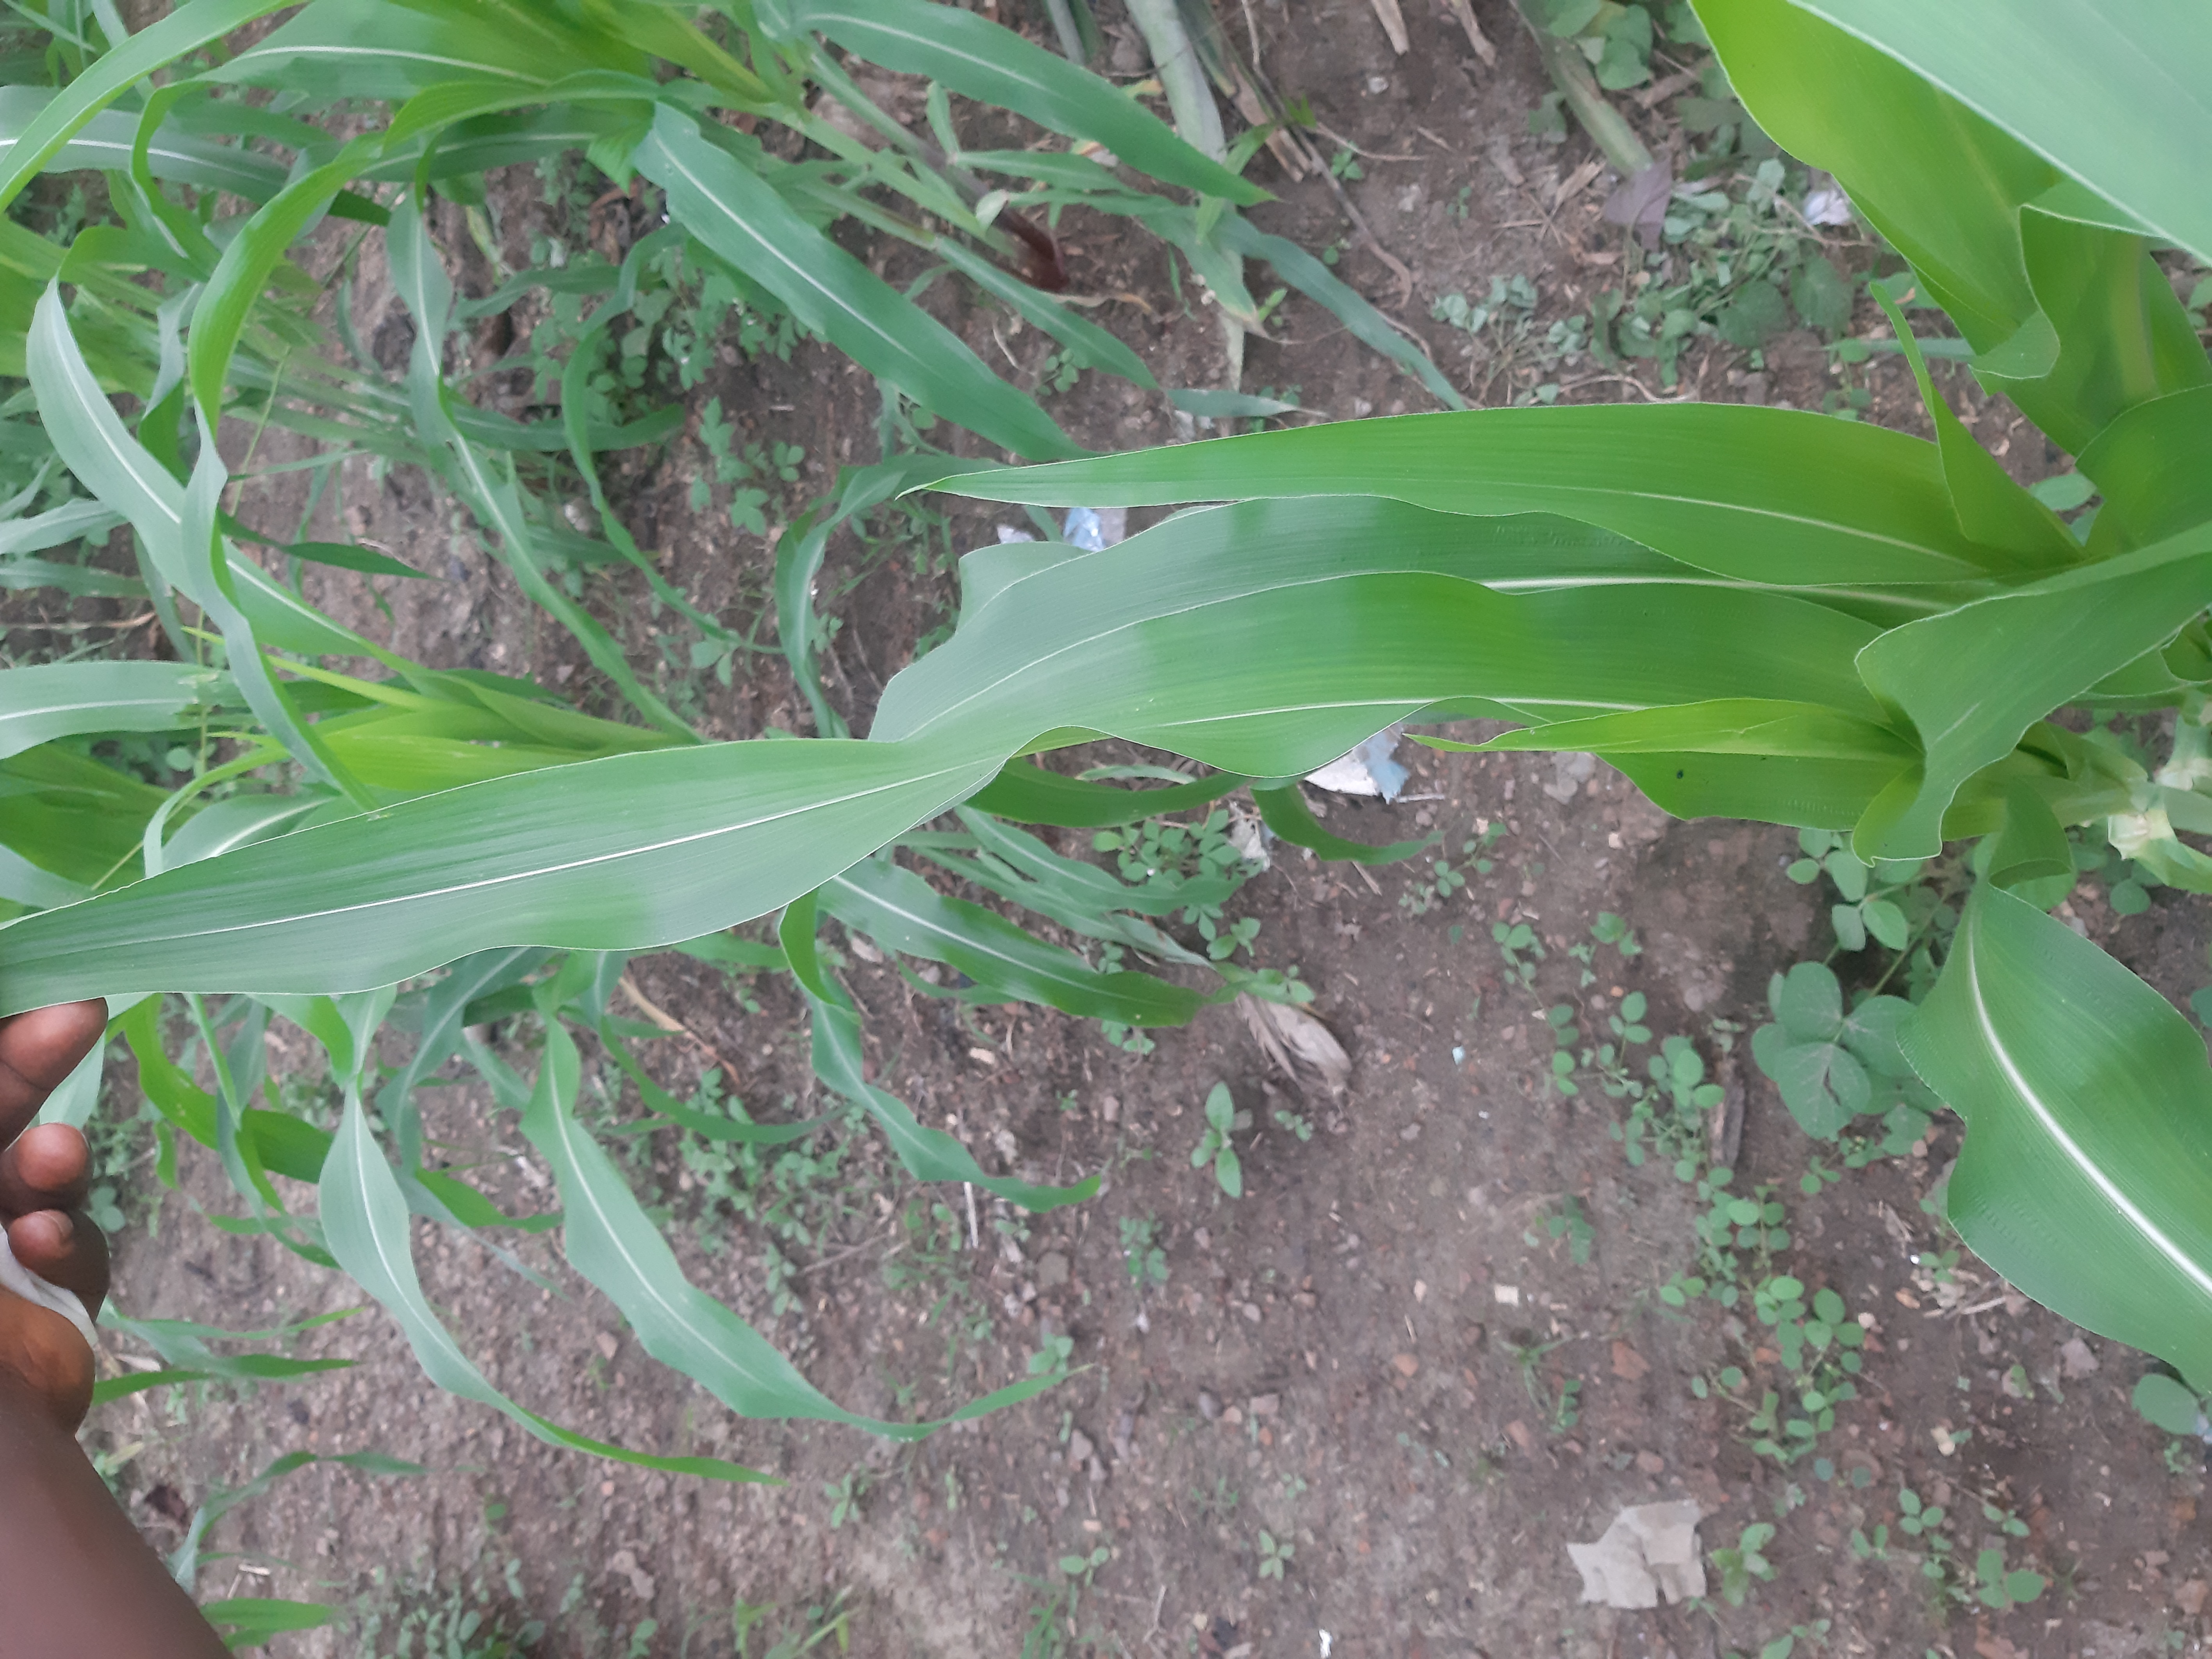
Label: healthy